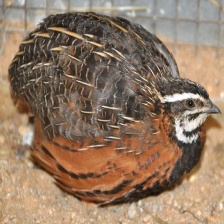
Species: HARLEQUIN QUAIL
Scientific name: COTURNIX DELEGORGUEI
ImageNet parent category: quail